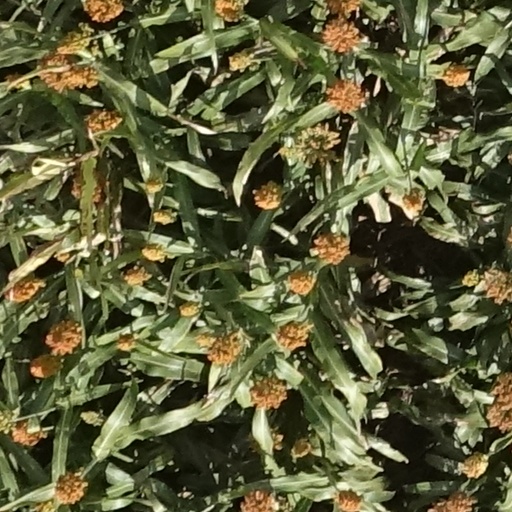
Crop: sorghum